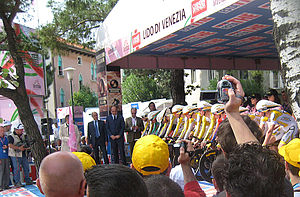
1. til 11. etape af Giro d'Italia 2009 / 1. etape
Team Columbia-High Road ved start i Lido
En gruppe på ni cykelryttere, der alle har den samme gule og hvide trøje med sort finish på, sidder bøjet over deres cykler før et løb. Tilskuere betragter dem fra begge sider.
1. til 11. etape af Giro d'Italia 2009 fandt sted mellem 9. og 20. maj. Løbet fortsatte 21. maj med 12. etape. Den første etape var, som den havde været det siden 2007, en holdtidskørsel – en etape, hvor hvert hold kører sammen mod uret. Som de fleste Grand Tours har det for vane, startede løbet med en række flade etaper, der lå til sprinterne. På disse etaper konkurrerede blandt andre Alessandro Petacchi og Mark Cavendish om etapesejrene. Petacchi tog to etapesejre, mens Cavendish tog tre individuelle etapesejre samt var med i sejren på første etapes holdtidskørsel.